University of North Alabama

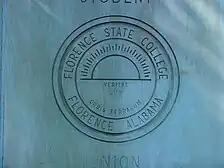
The seal of Florence State College is displayed in the masonry bordering Guillot University Center.

In 1956, the institution crossed another academic milestone with the formation of a graduate course of study in education leading to the Master of Arts degree. With the establishment of a new Graduate Division, the graduate program was launched in the summer of 1957. The same year, the Alabama Legislature voted to change the institution's name to Florence State College to reflect its expanding academic mission.